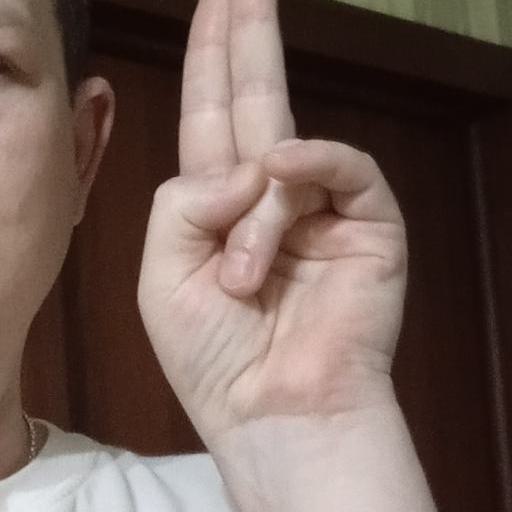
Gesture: two_up